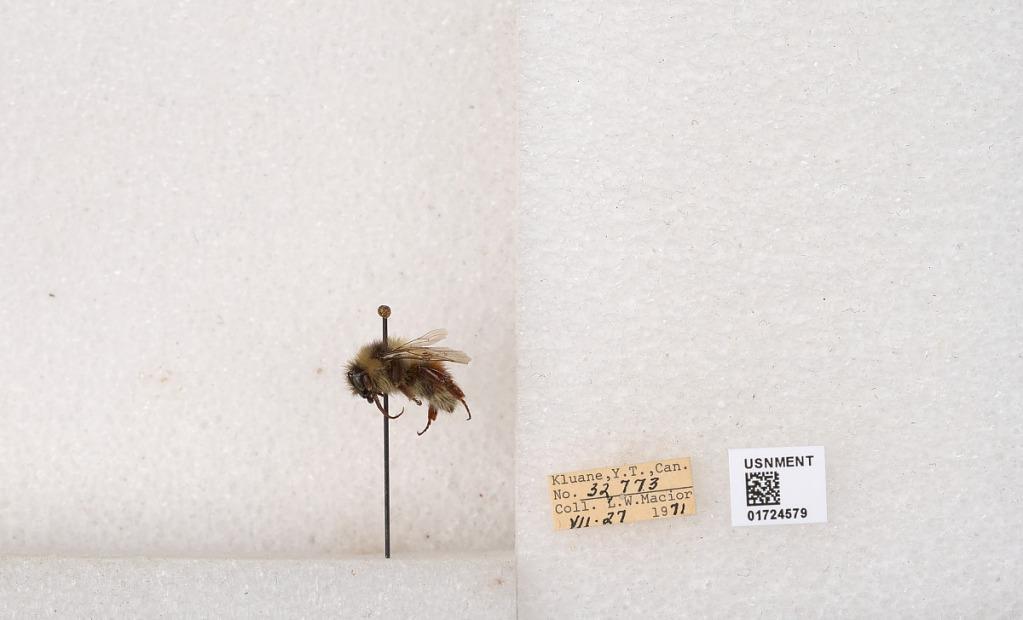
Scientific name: Bombus (Pyrobombus) sylvicola Kirby
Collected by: L. Macior
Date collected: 1971-7-27
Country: Canada
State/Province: Yukon Territory
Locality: Kluane National Park and Reserve
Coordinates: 60.7493, -139.504